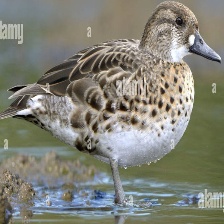
Species: BAIKAL TEAL
Scientific name: ANAS FORMOSA
ImageNet parent category: drake